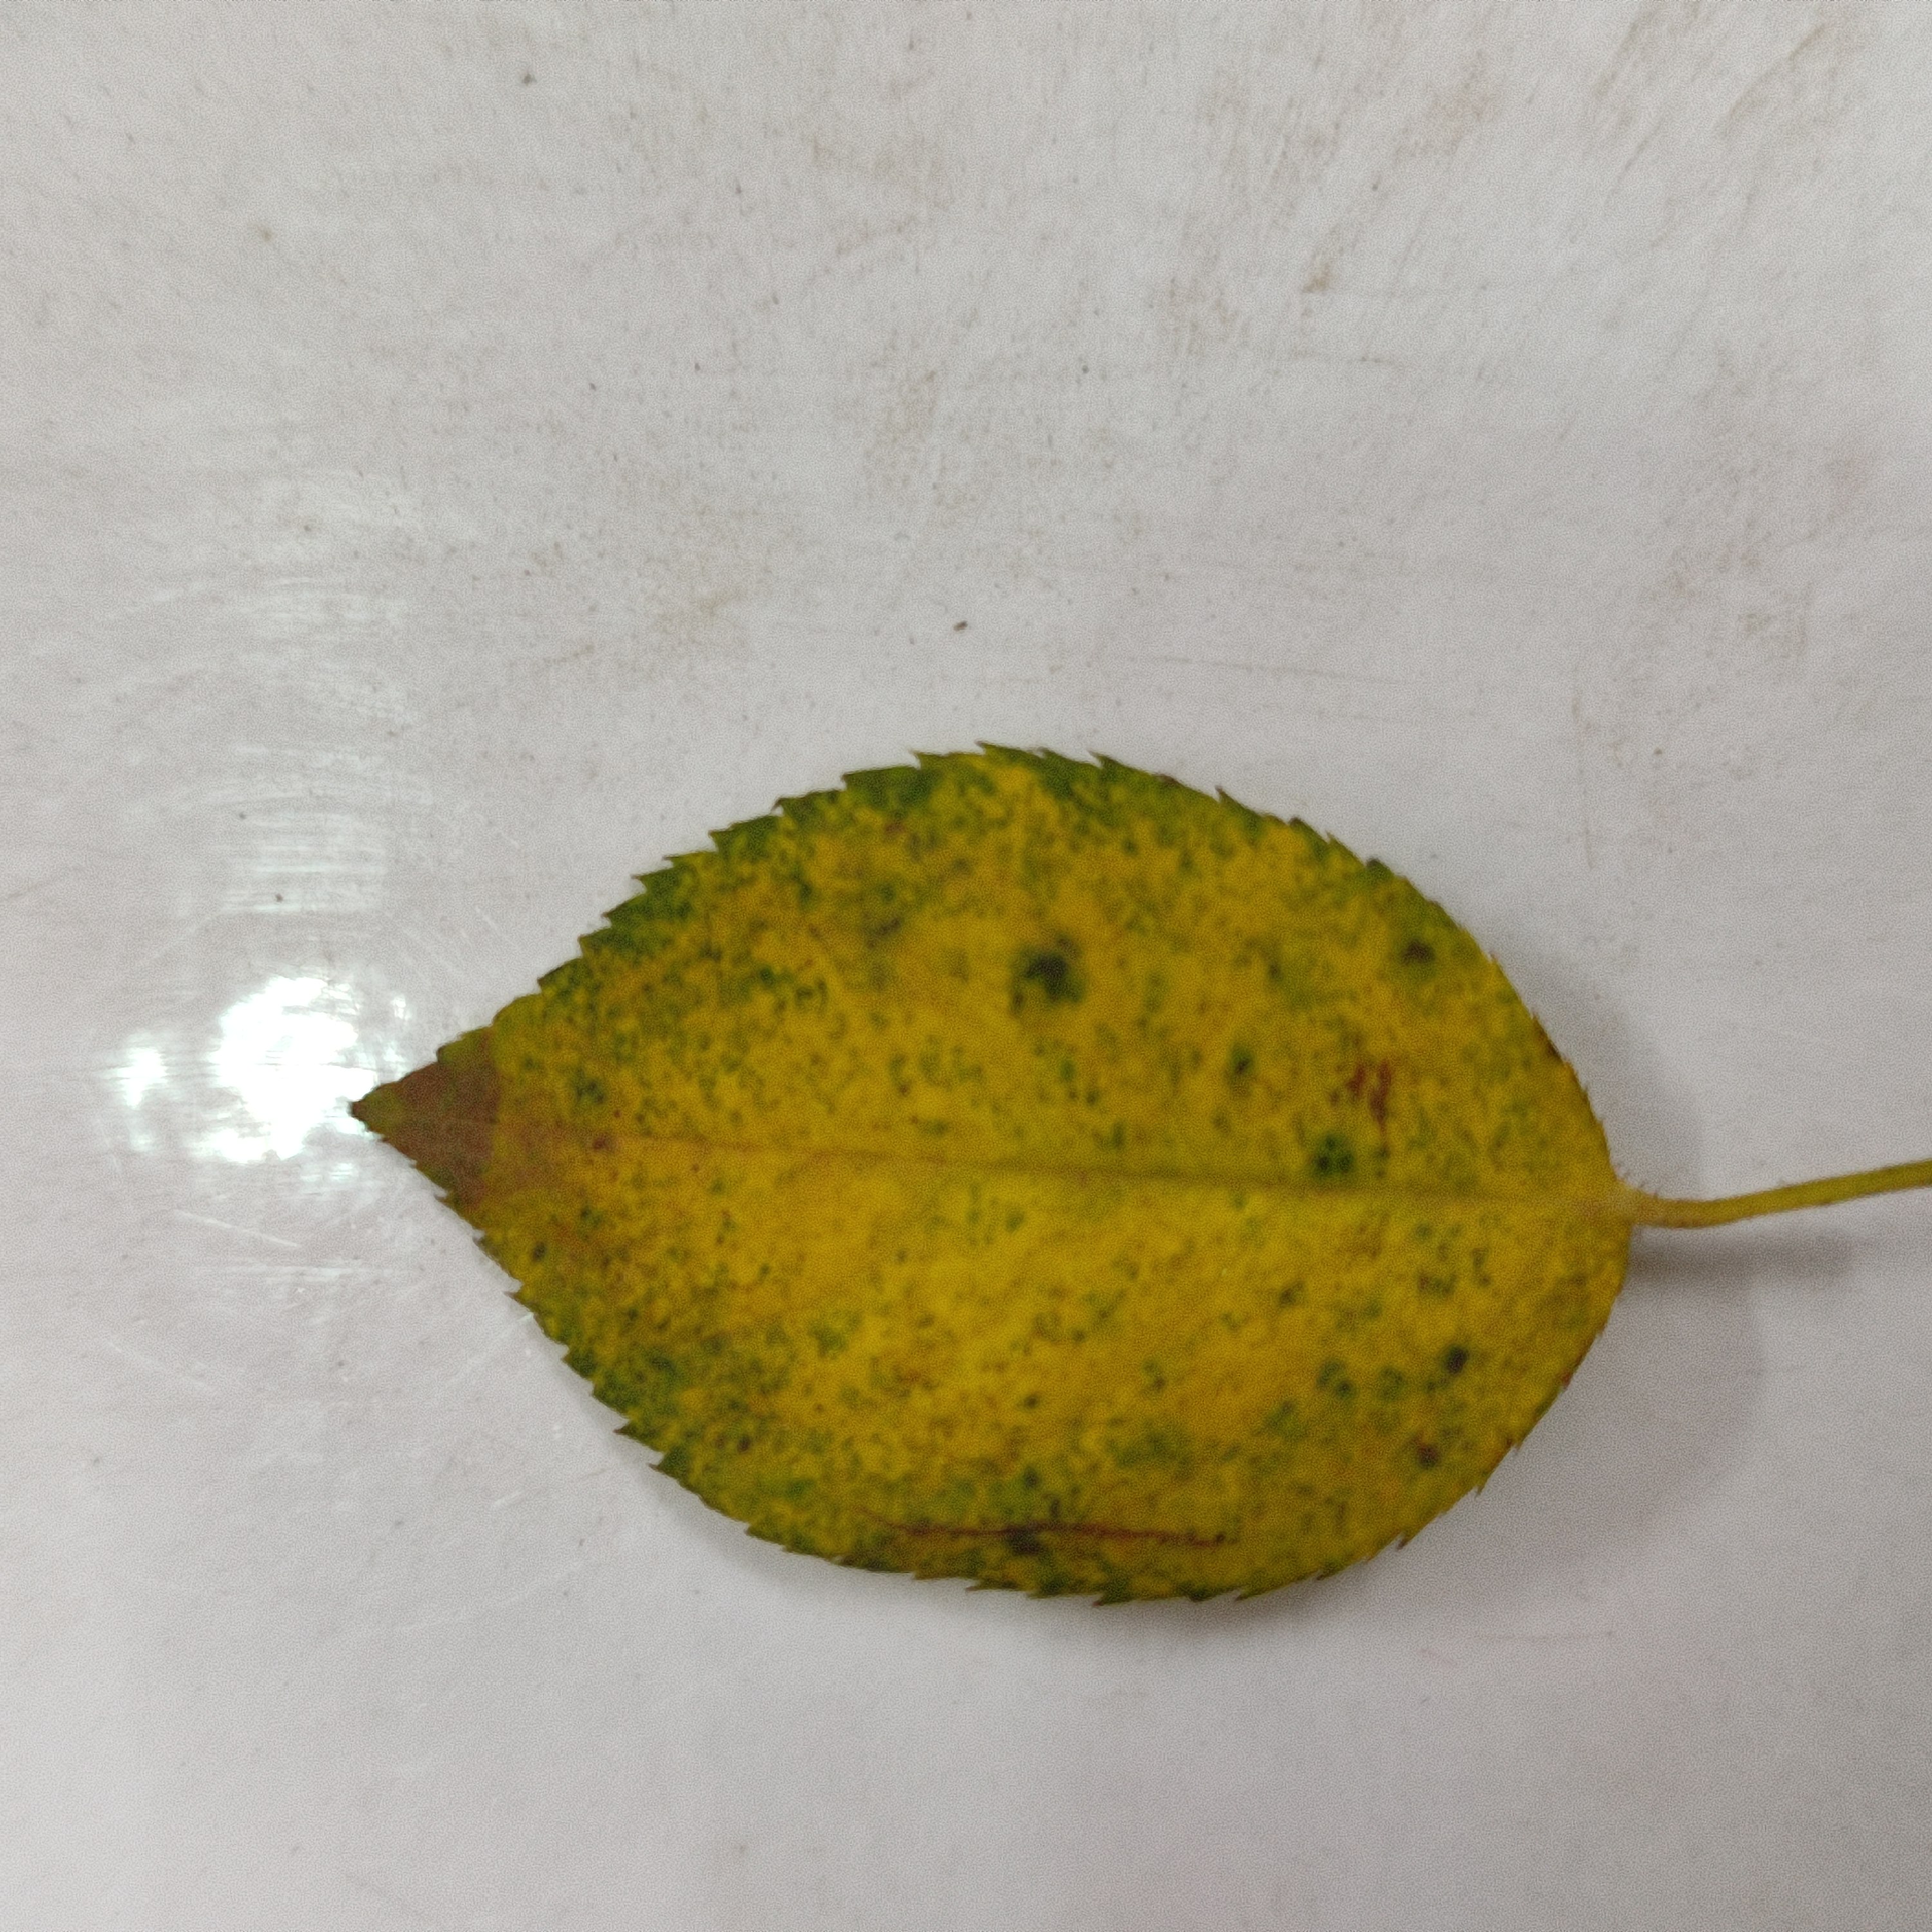
Label: Yellow Mosaic Virus